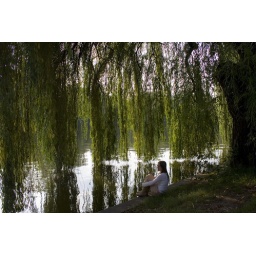
Gina sitting by the river under a willow tree